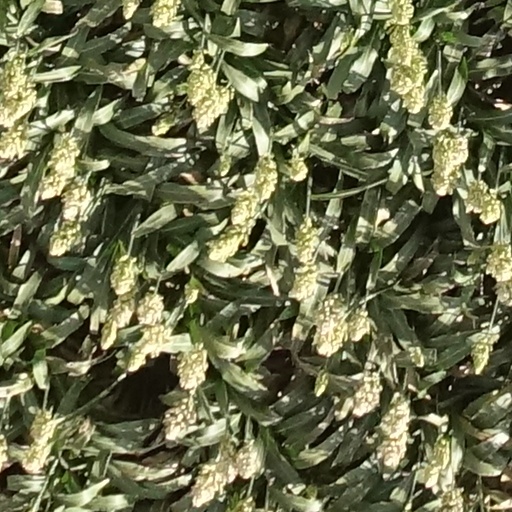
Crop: sorghum